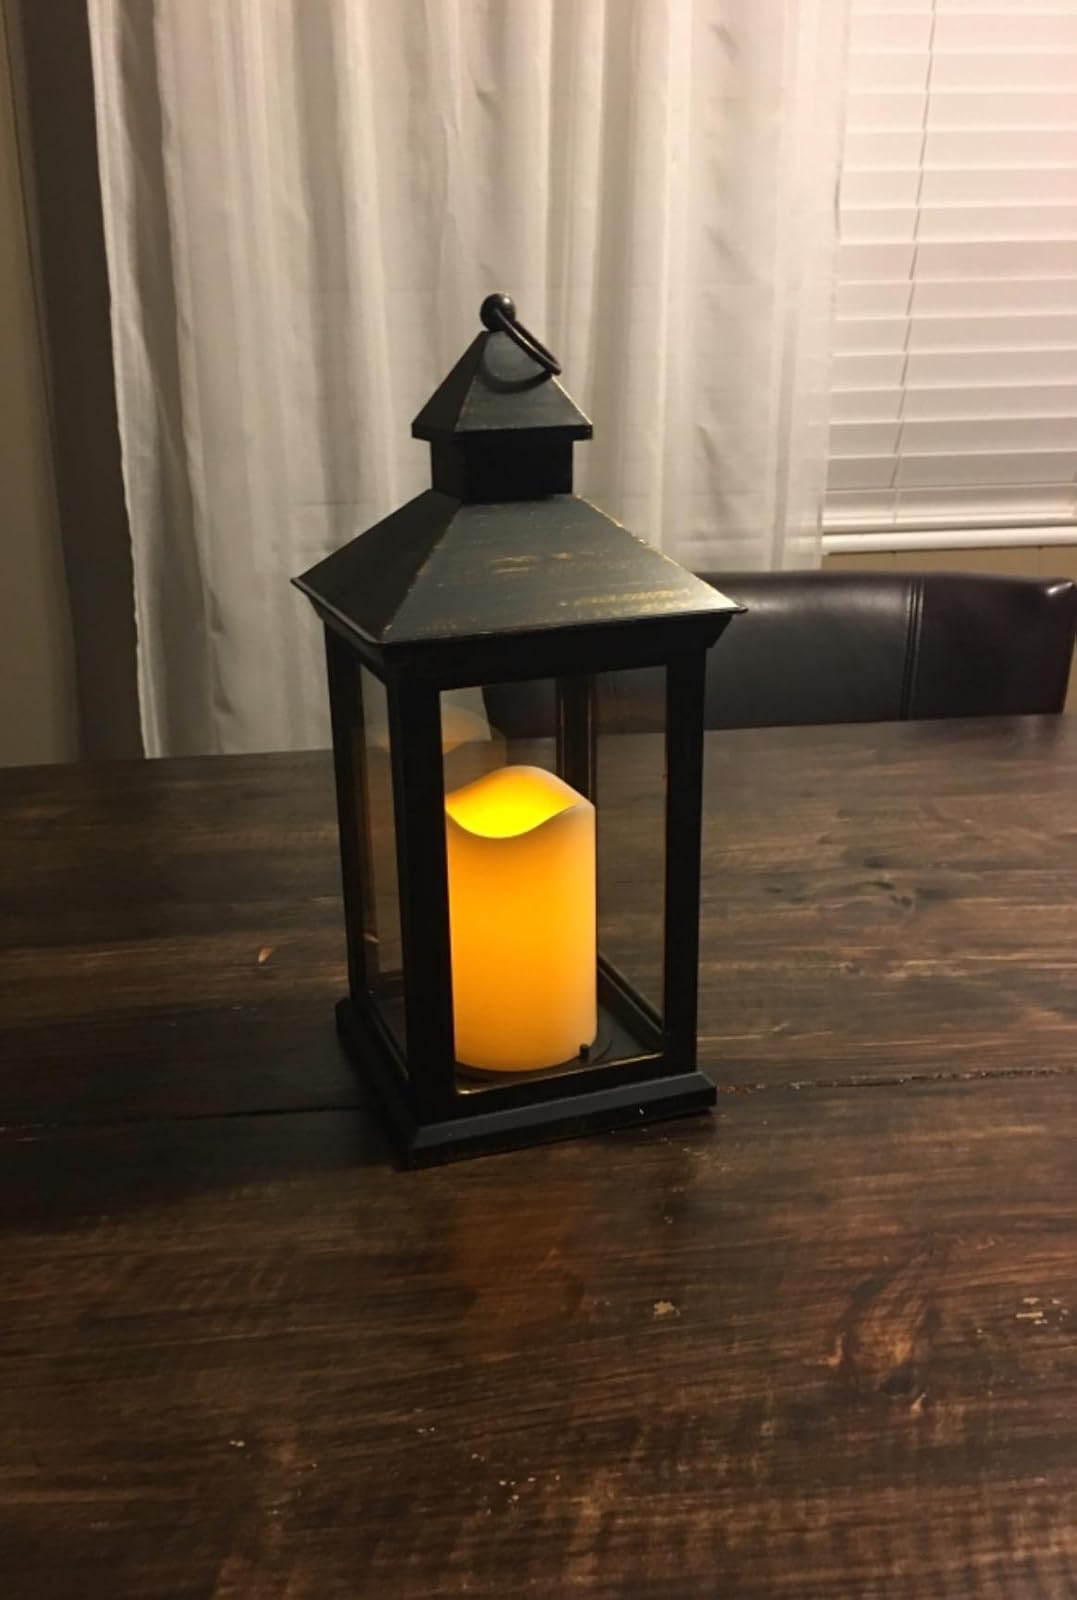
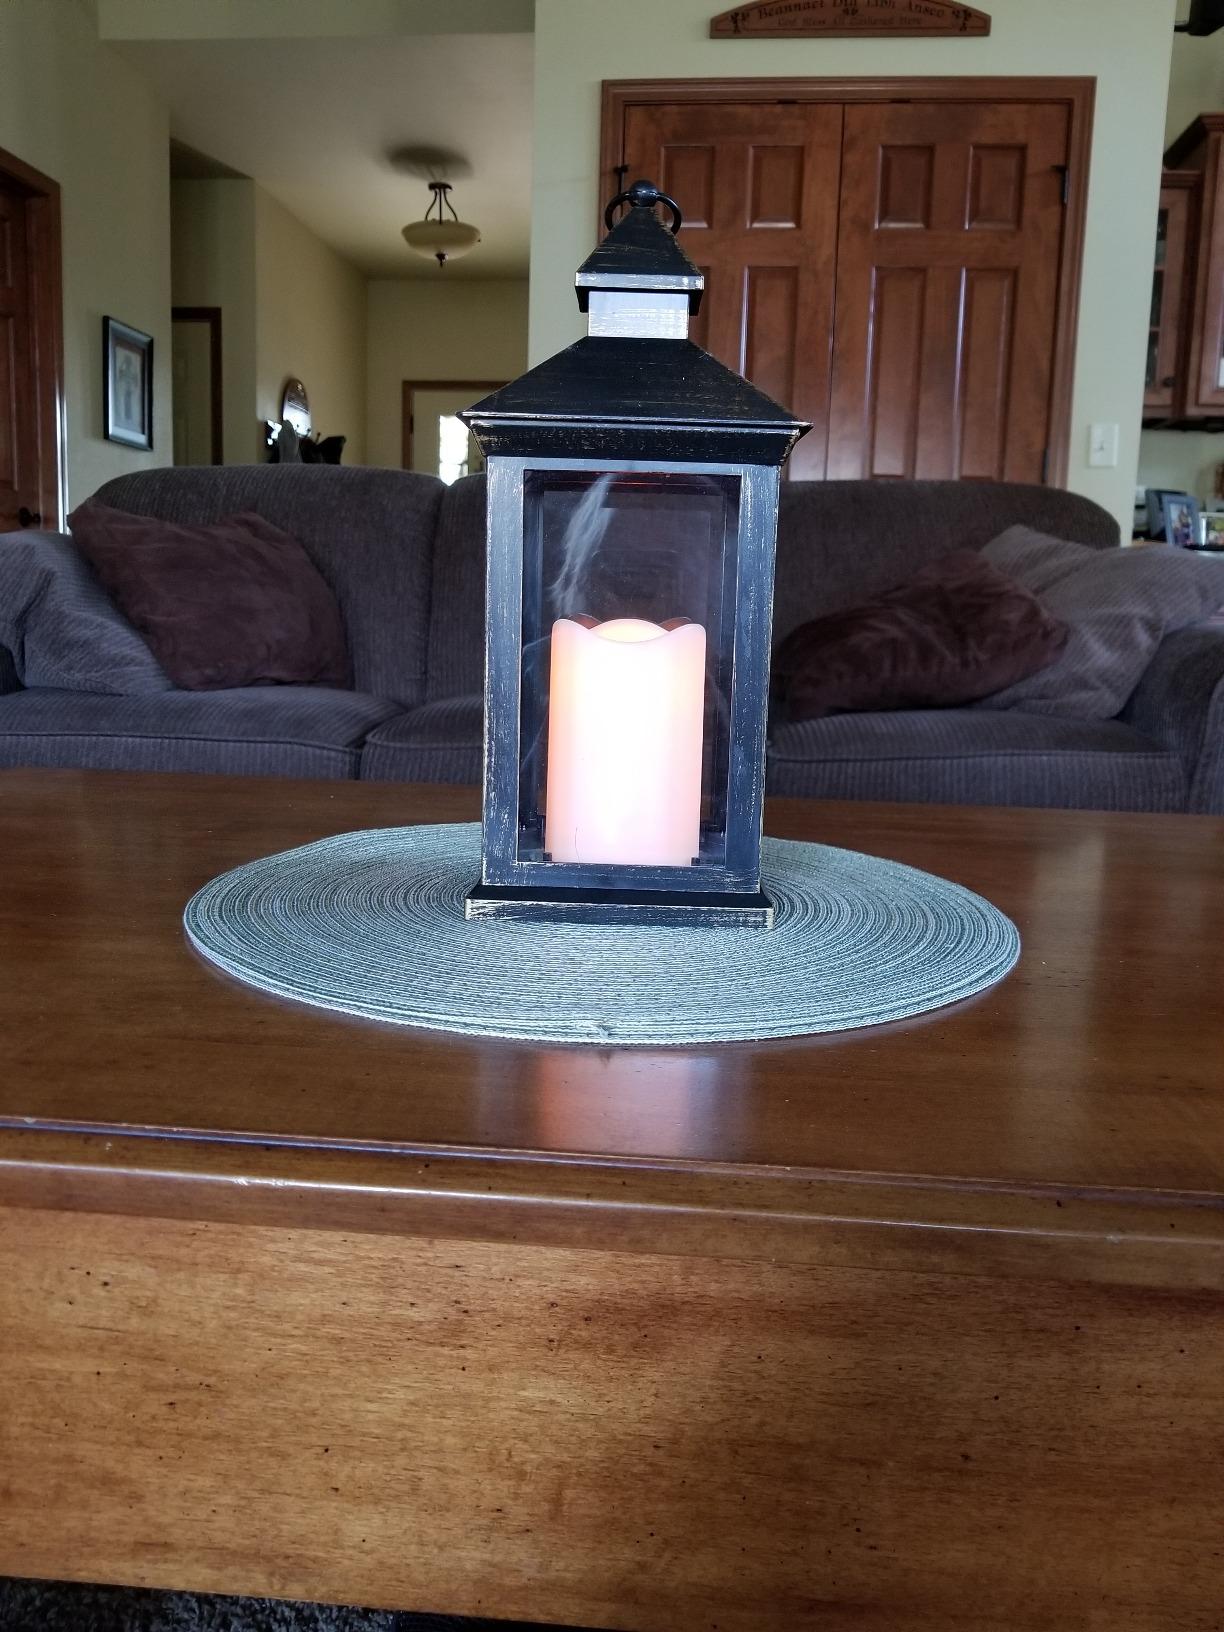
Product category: lantern
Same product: yes